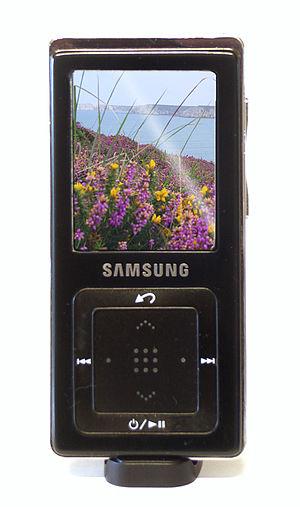
Yepp est une marque de Samsung Electronics pour des baladeurs numériques. C'est un acronyme pour les mots anglais « young, energetic, passionate, personal ».